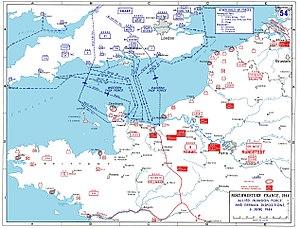
Les opérations navales pendant la bataille de Normandie comprennent les opérations de combat à la mer entre les unités navales allemandes et alliées pendant la période du début de juin jusqu'à la mi-août de 1944 dans la zone de la Manche.
Le débarquement de Normandie, également appelé débarquement en Normandie, ou encore débarquement allié en Normandie, nom de code opération Neptune, est une opération militaire amphibie et aéroportée alliée de la Seconde Guerre mondiale lancée dans la nuit du 5 au 6 juin 1944.